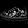
Label: Sneaker